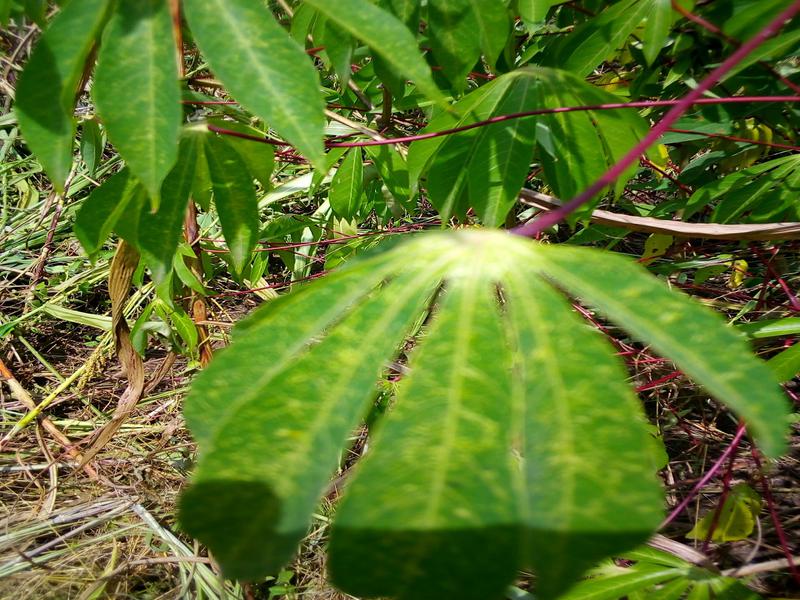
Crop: cassava
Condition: green_mottle